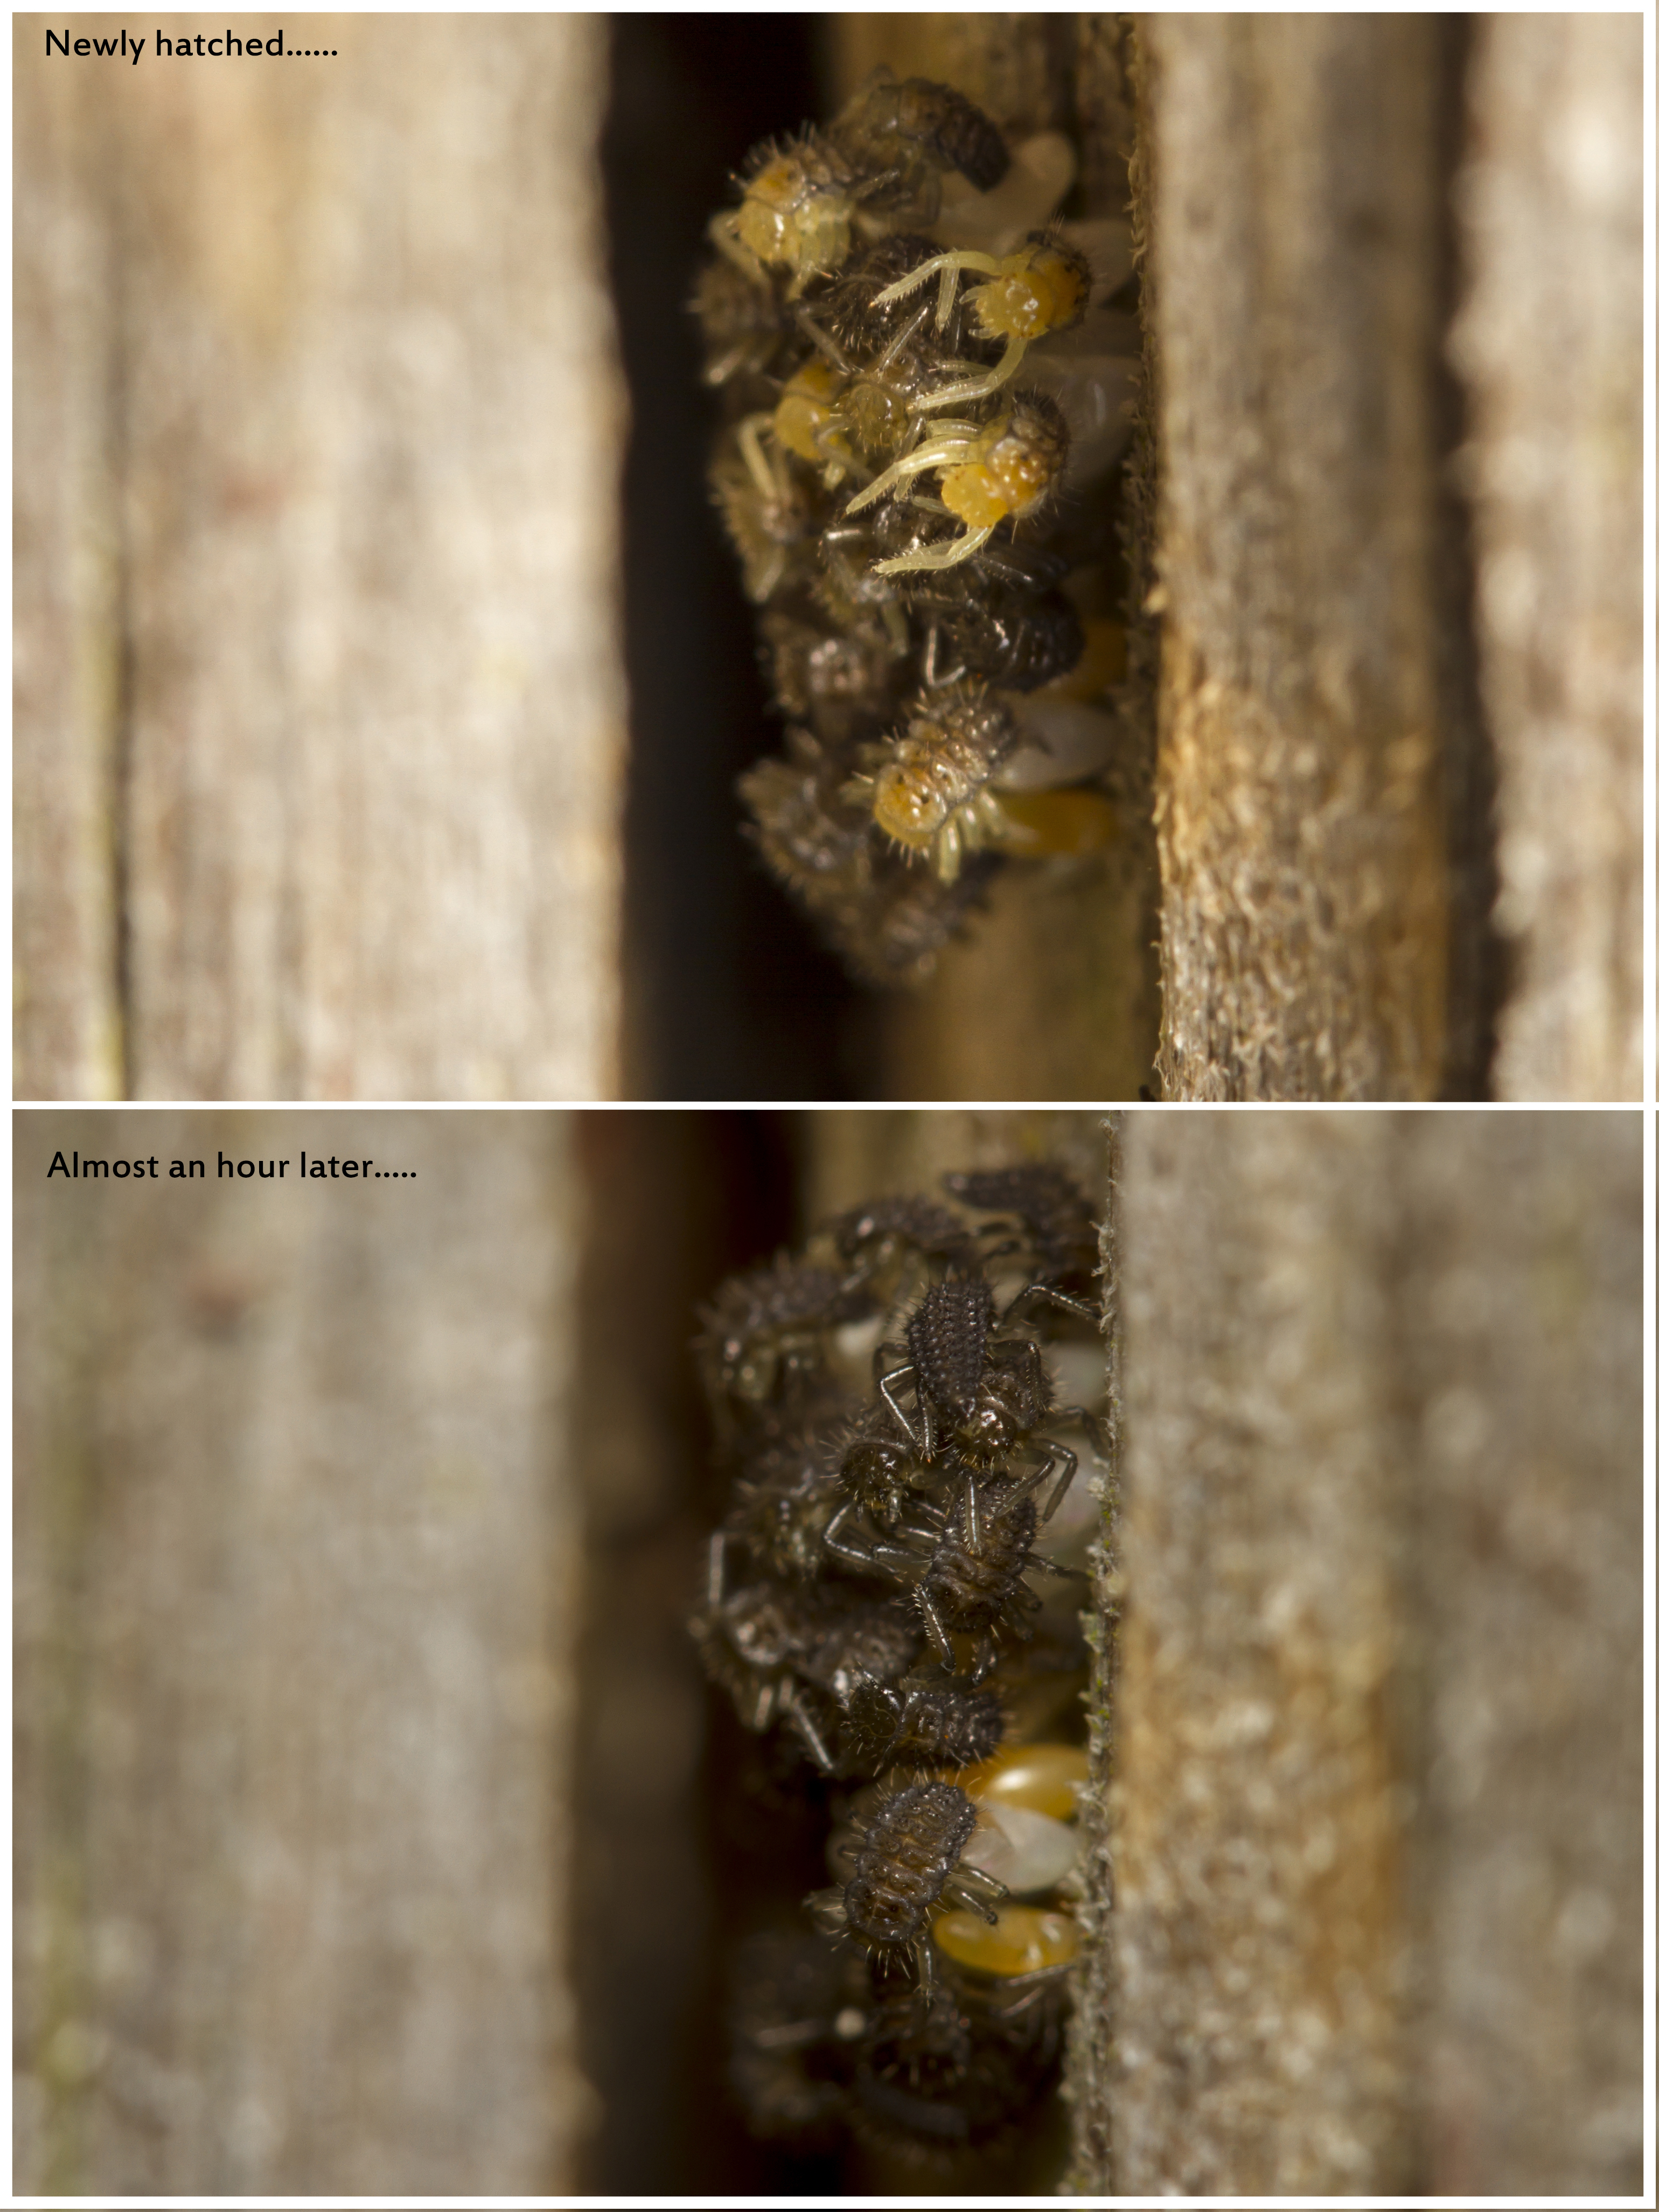
photography, pattern, insect, macro, garden, fauna, invertebrate, close up, outdoors, uk, bee, canon7d, hornet, wasp, nikkvalentine, peterborough, extensiontubes, canon60mmmacrousm, macro photography, arthropod, ladybuglarvae, honey bee, pollinator, membrane winged insect